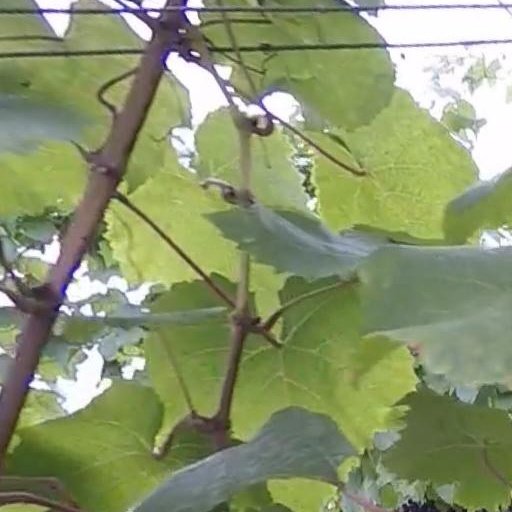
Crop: grape